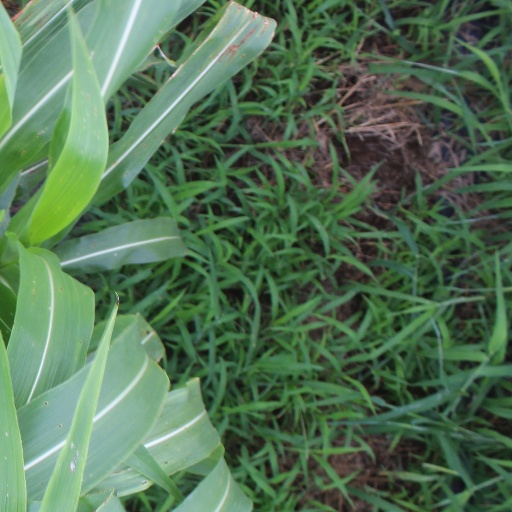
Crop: sorghum